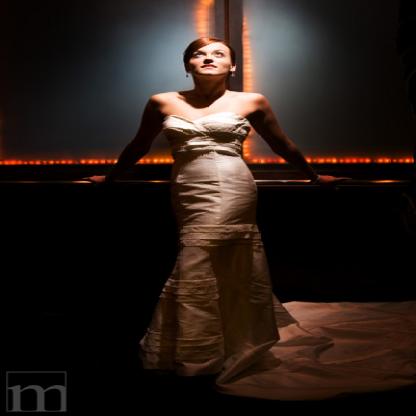
Scene: Indoor